Indian Air Force

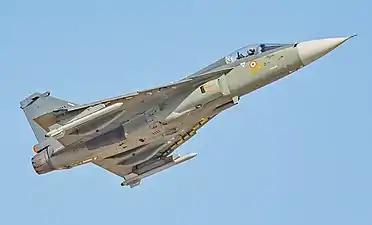
HAL Tejas

All Garuds are volunteers who are imparted a 52-week basic training, which includes a three-month probation followed by special operations training, basic airborne training and other warfare and survival skills. The last phase of basic training sees Garuds been deployed to get combat experience. Advanced training follows, which includes specialised weapons training.